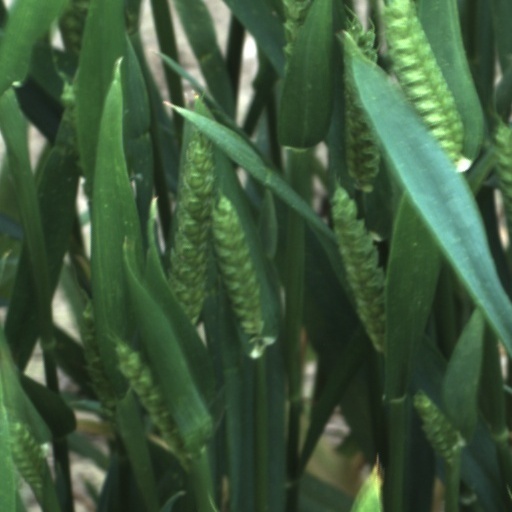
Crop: wheat